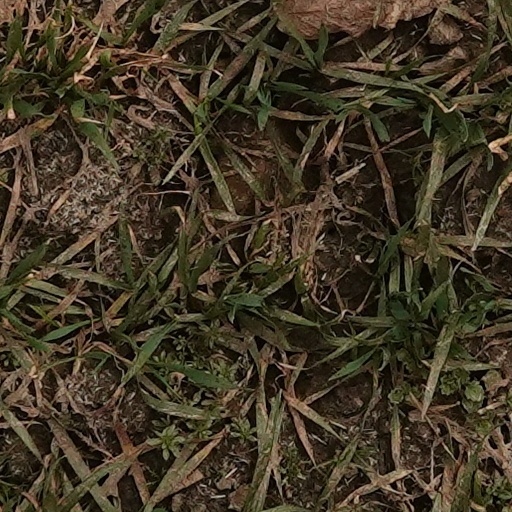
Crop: wheat